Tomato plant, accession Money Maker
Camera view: tilt-top (135 deg); turntable rotation: 120 degrees
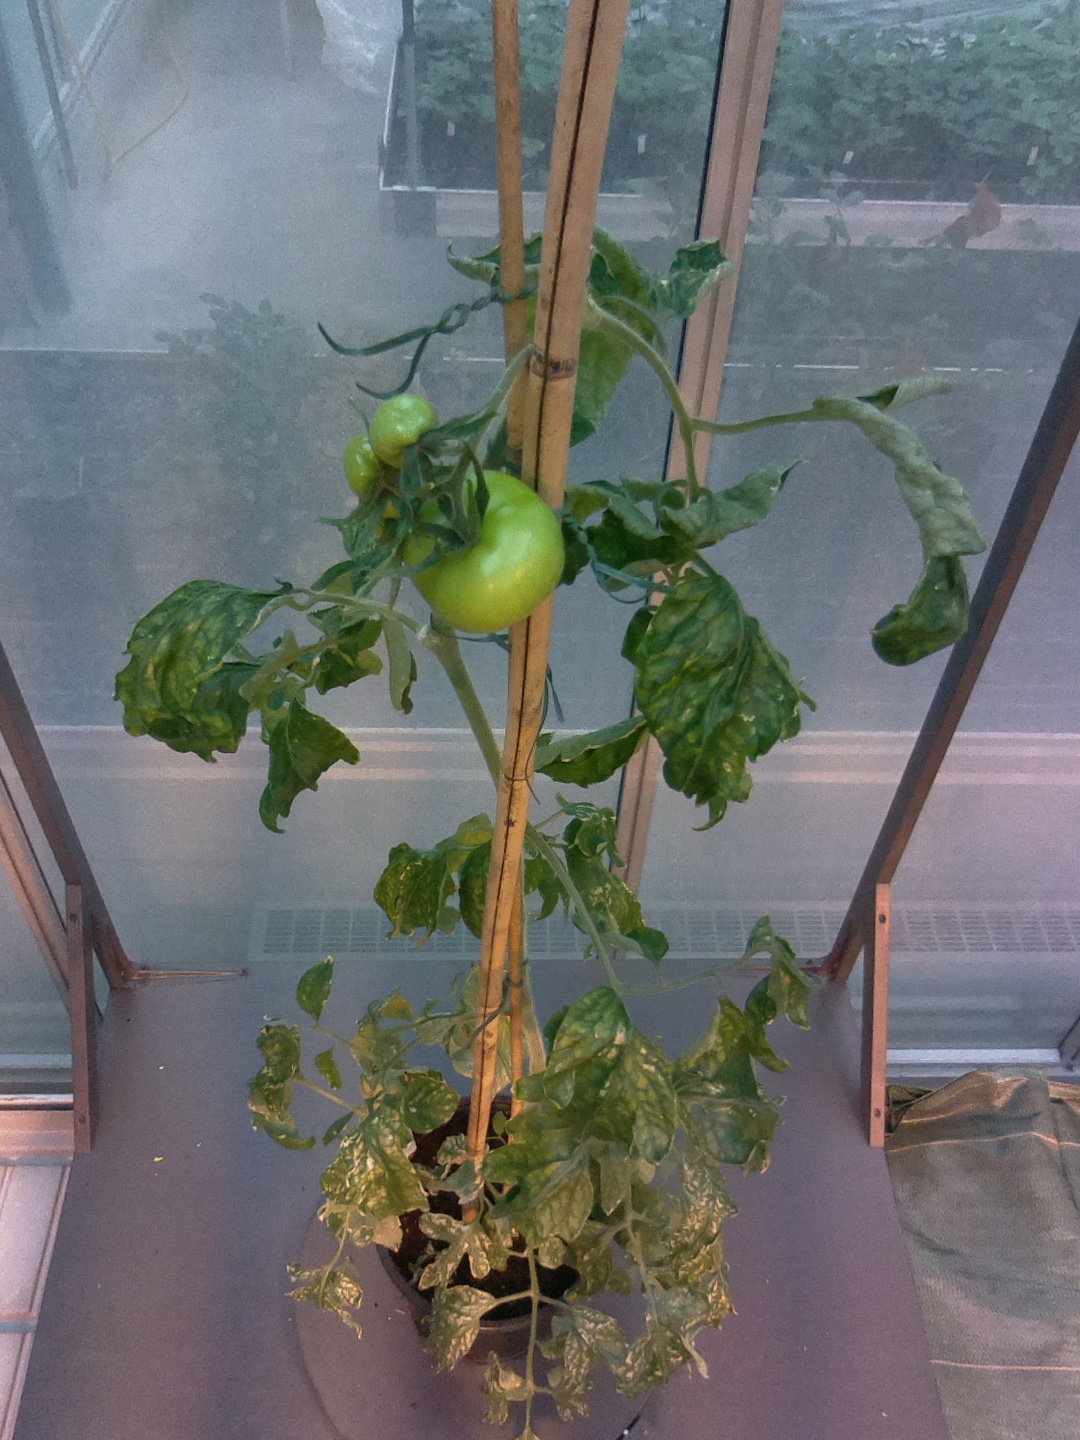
BBCH growth stage 77: 70%-80% of final fruit size